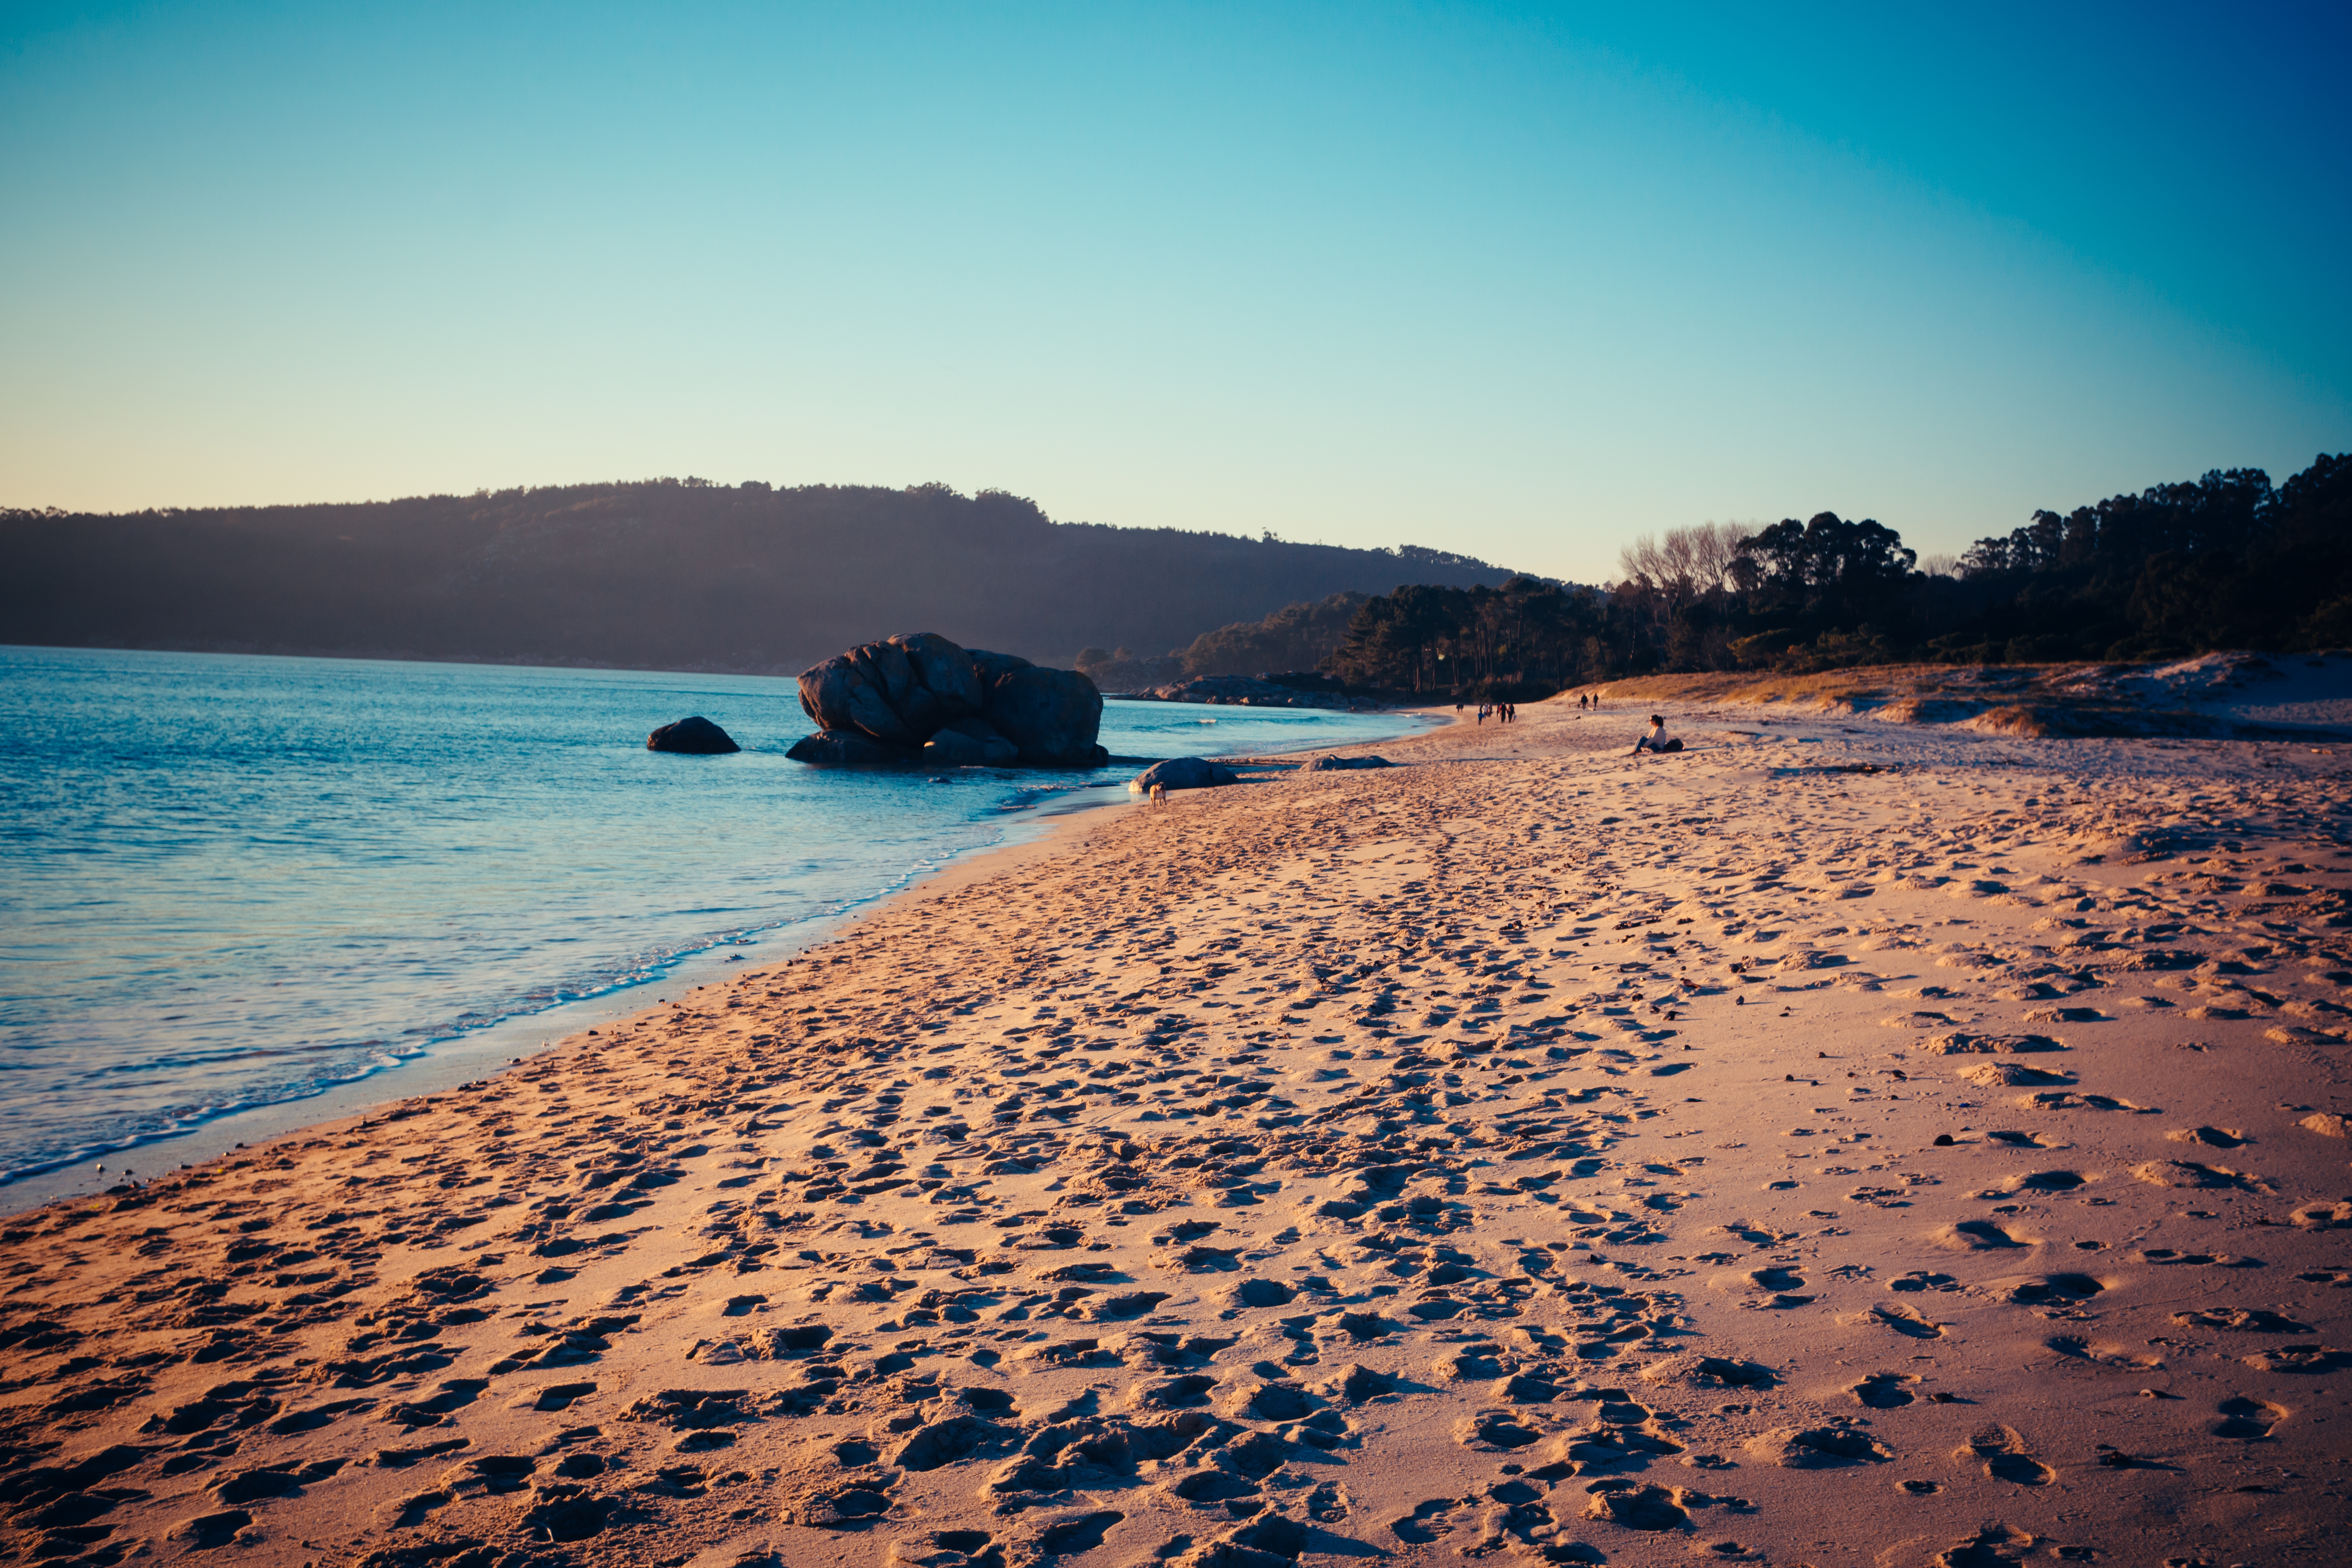
body of water, sky, beach, sea, water, blue, coast, shore, sand, ocean, horizon, morning, cloud, coastal and oceanic landforms, vacation, rock, bay, mountain, calm, tree, summer, evening, sunlight, landscape, wave, wind wave, tropics, tourism, hill, headland, inlet, sunset